Baltic Air Surveillance Network

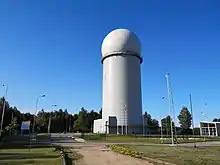
Long range military radar in Lithuania.

Baltic Air Surveillance Network (BALTNET) is an air defense radar network operated by the Baltic States of Latvia, Lithuania and Estonia.